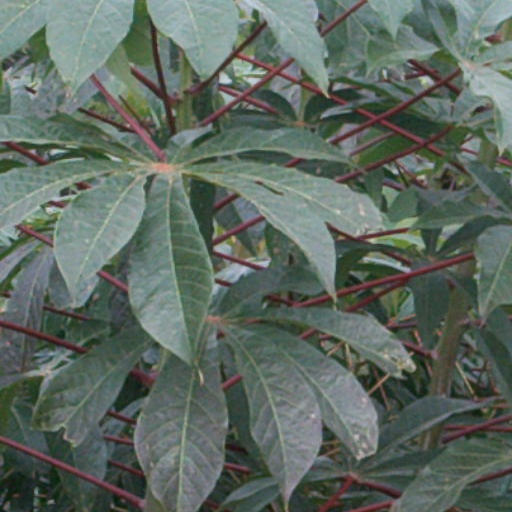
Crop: cassava